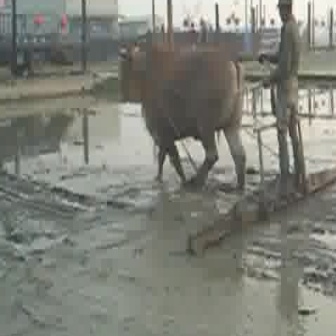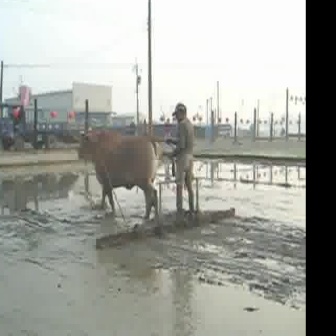
  Please identify the target specified by the bounding box [115,35,277,198] in the first image and locate it in the second image. Return the coordinates in [x_min,y_min,x_max,y_max] format.
Answer: [76,124,174,222]